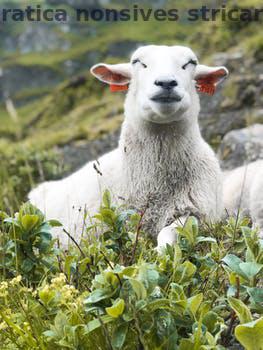
Label: Watermark